Charles Pellat

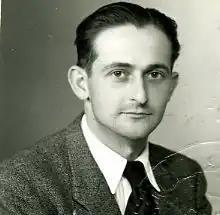
Charles Pellat

Charles Pellat (28 September 1914, in Souk Ahras – 28 October 1992, in Bourg-la-Reine) was a French Algerian academic, historian, translator, and scholar of Oriental studies, specialized in Arab studies and Islamic studies. He was an editor of the "Encyclopaedia of Islam" published by Brill Academic Publishers, and a member of the Académie des Inscriptions et Belles-Lettres.